Adam Ebbin

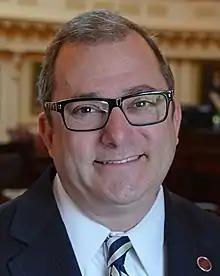
Ebbin in 2015

Adam Paul Ebbin (born November 10, 1963) is an American politician who is the senator from the 39th District of the Virginia Senate since January 2024. A member of the Democratic Party, he previously represented the 30th Senate District from 2012 to 2024 and served in the Virginia House of Delegates from the 49th District from 2004 to 2012.